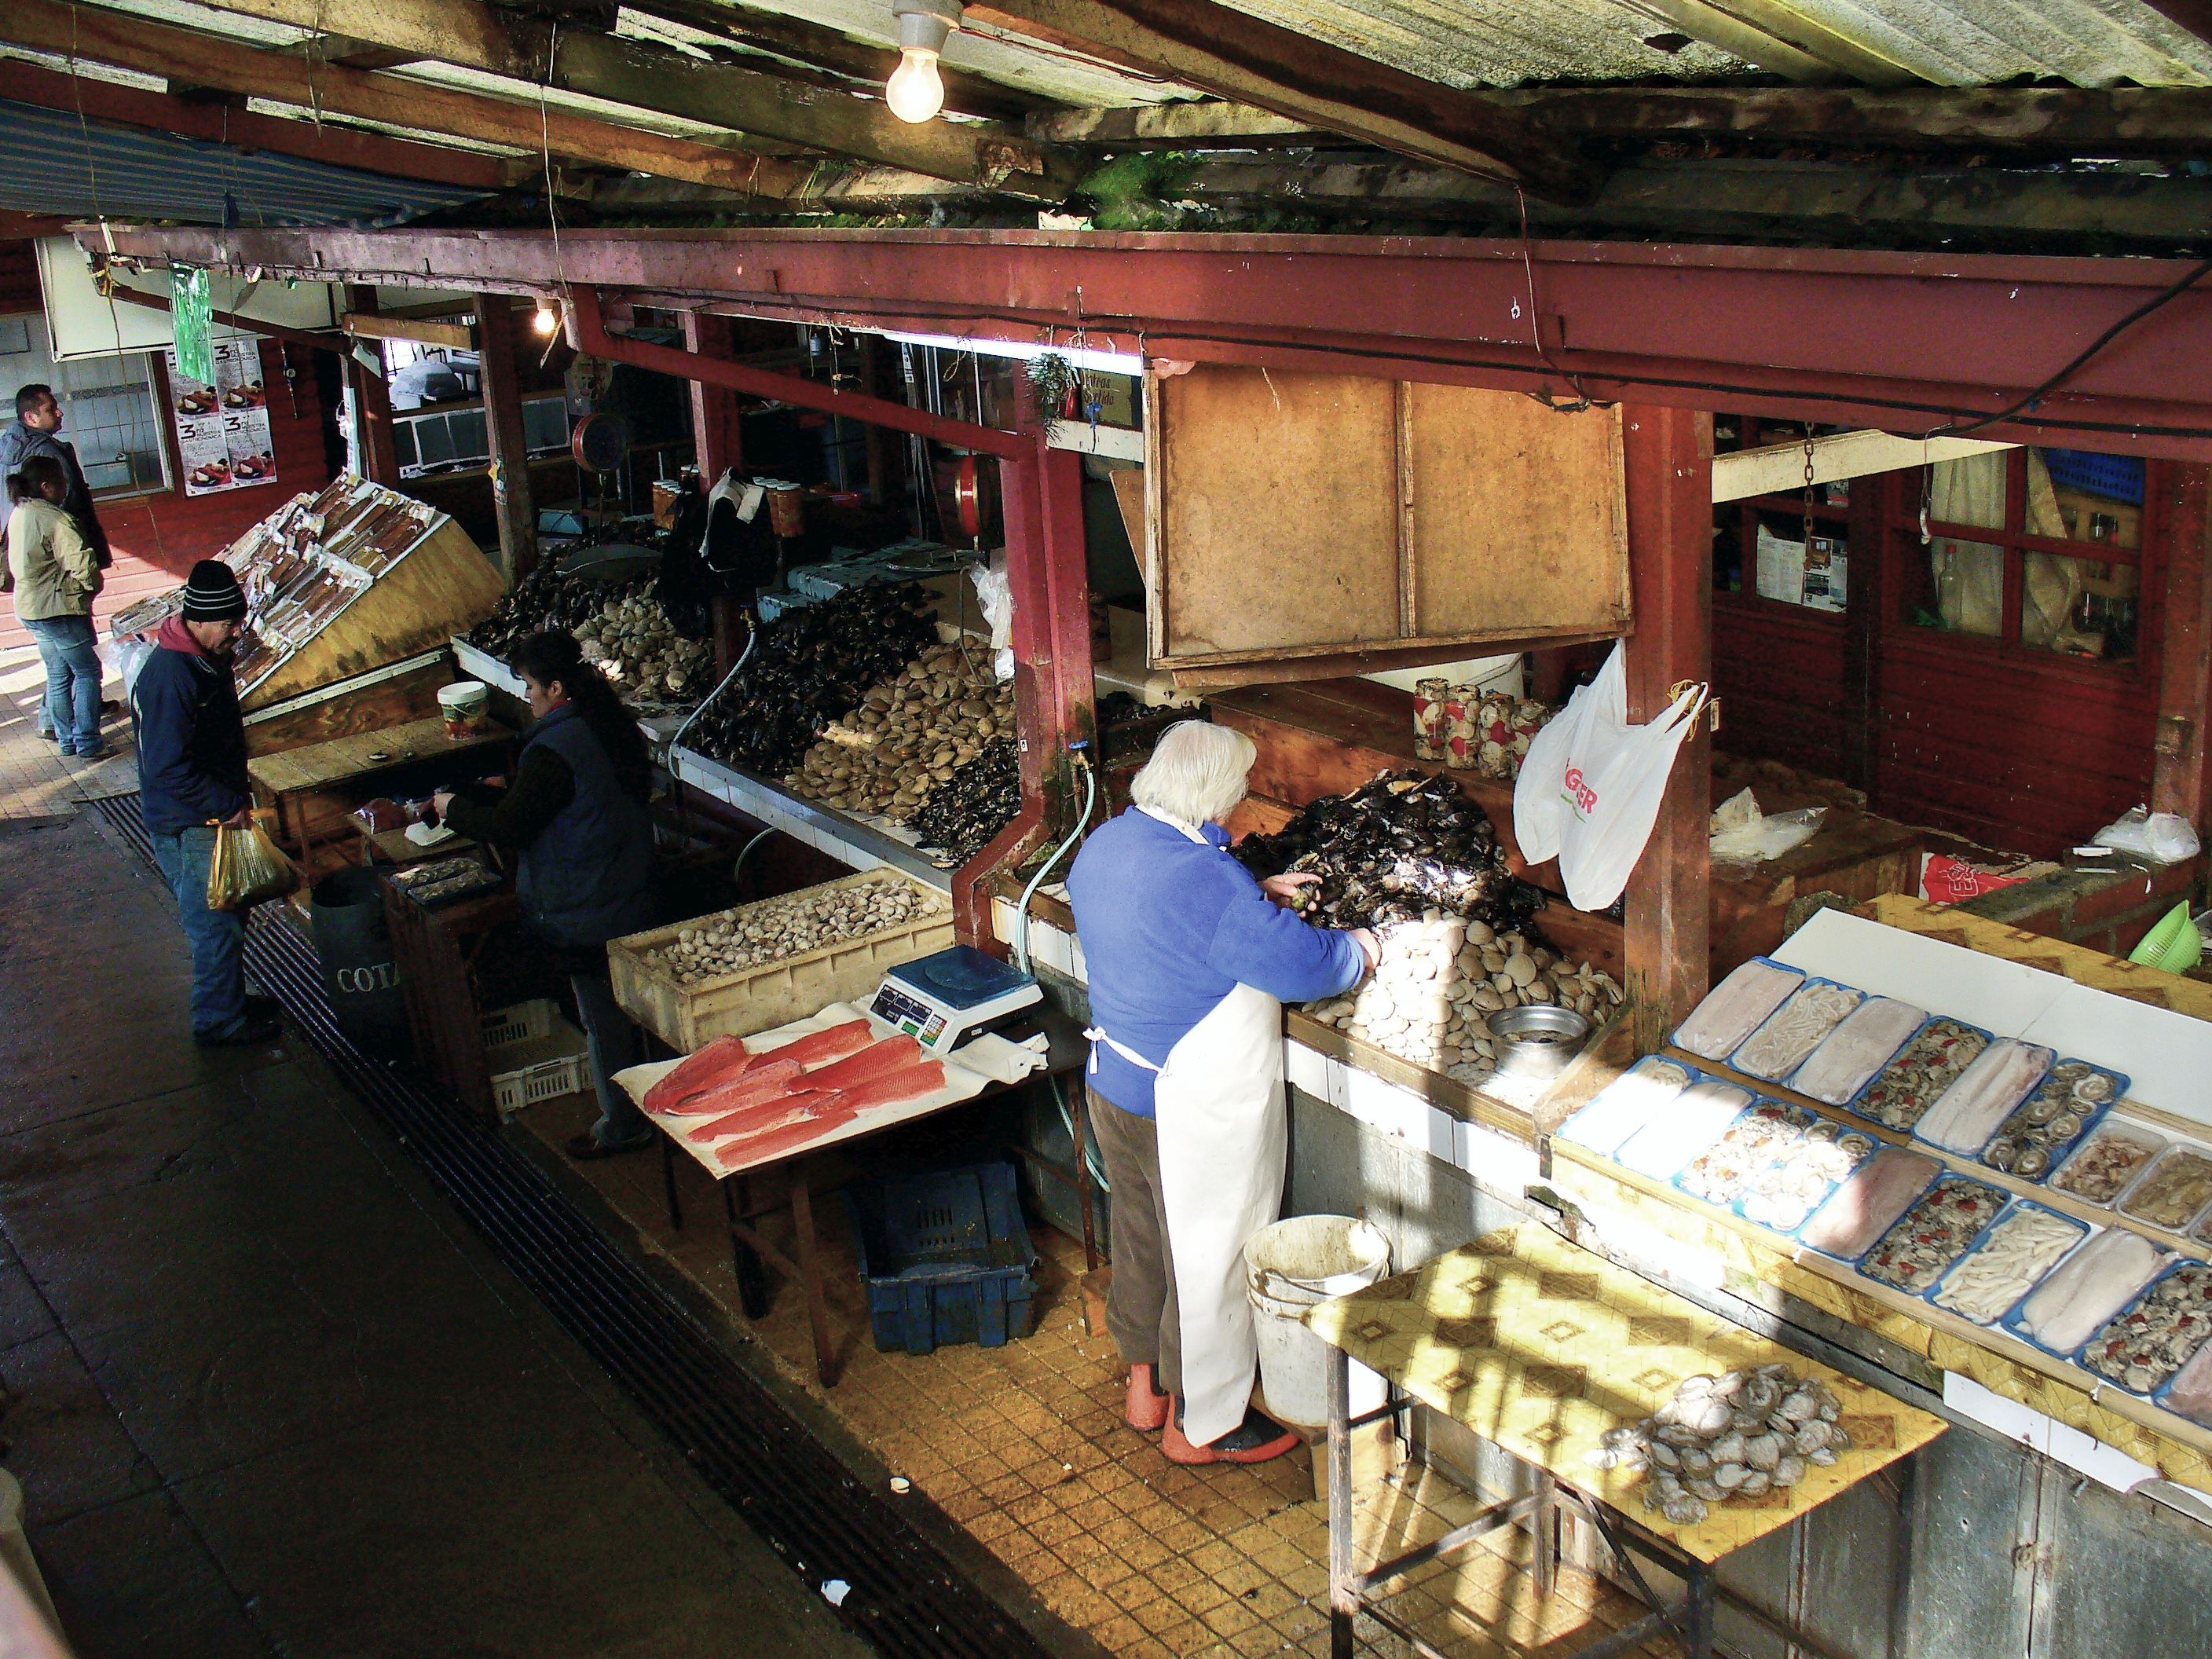
work, city, vendor, seafood, fresh, market, chile, public space, stall, lumix, panasonic, seller, clams, fotor, puertomontt, angelm, mussels, marisco, human settlement